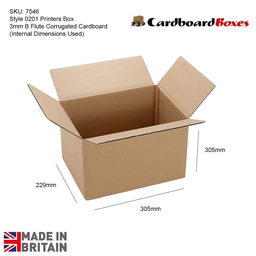
Label: cardboard